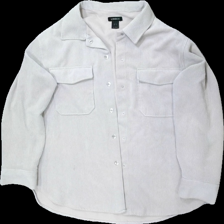
View: front
Type: Jacket
Category: Ladies
Brand: Lindex
Colors: Beige, Grey
Material: 100% polyester
Pattern: Other
Cut: Regular
Size: M
Season: All
Stains: Minor
Damage: liten smuts fläck på ärmslut
Damage location: middle right
Price range: <50
Recommended usage: Reuse
Description: ribbad jacka med silvriga knappar